Fiammetta Modena

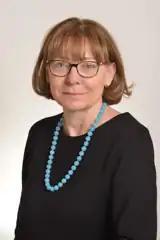
Fiammetta Modena in 2018.

Fiammetta Modena (born 20 June 1965) is an Italian politician from Forza Italia. She has been a member of the Italian Senate from 2018 to 2022.